Against the Clock

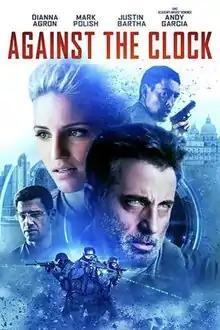
Film poster

Against the Clock (formerly titled Headlock, also known as Transference) is a 2019 American thriller film directed by Mark Polish and starring Polish, Dianna Agron, Justin Bartha and Andy Garcia.